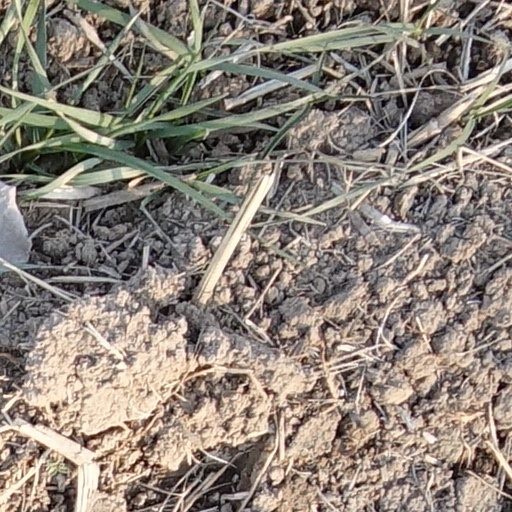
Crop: wheat